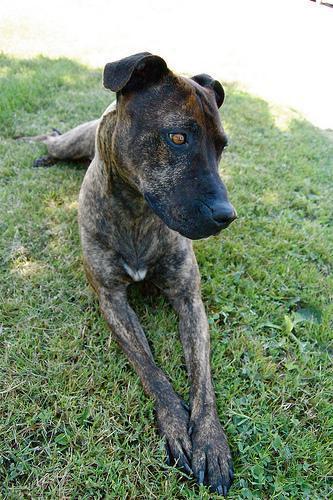
staffordshire bull terrier